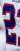
Number: 2